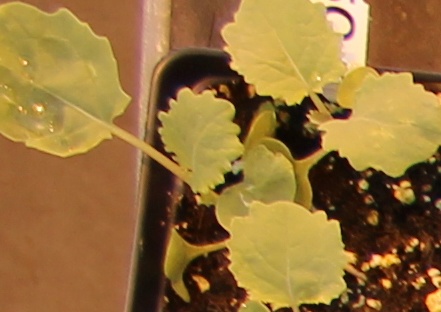
Label: Canola